Church of the East

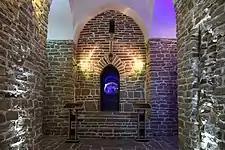
Saint Mary Church: an ancient Assyrian church located in the city of Urmia, West Azerbaijan province, Iran.

Christians were already forming communities in Mesopotamia as early as the 1st century under the Parthian Empire. In 266, the area was annexed by the Sasanian Empire (becoming the province of Asōristān), and there were significant Christian communities in Upper Mesopotamia, Elam, and Fars. The Church of the East traced its origins ultimately to the evangelical activity of Thaddeus of Edessa, Mari and Thomas the Apostle. Leadership and structure remained disorganised until 315 when Papa bar Aggai (310–329), bishop of Seleucia-Ctesiphon, imposed the primacy of his see over the other Mesopotamian and Persian bishoprics which were grouped together under the Catholicate of Seleucia-Ctesiphon; Papa took the title of Catholicos, or universal leader. This position received an additional title in 410, becoming Catholicos and Patriarch of the East.